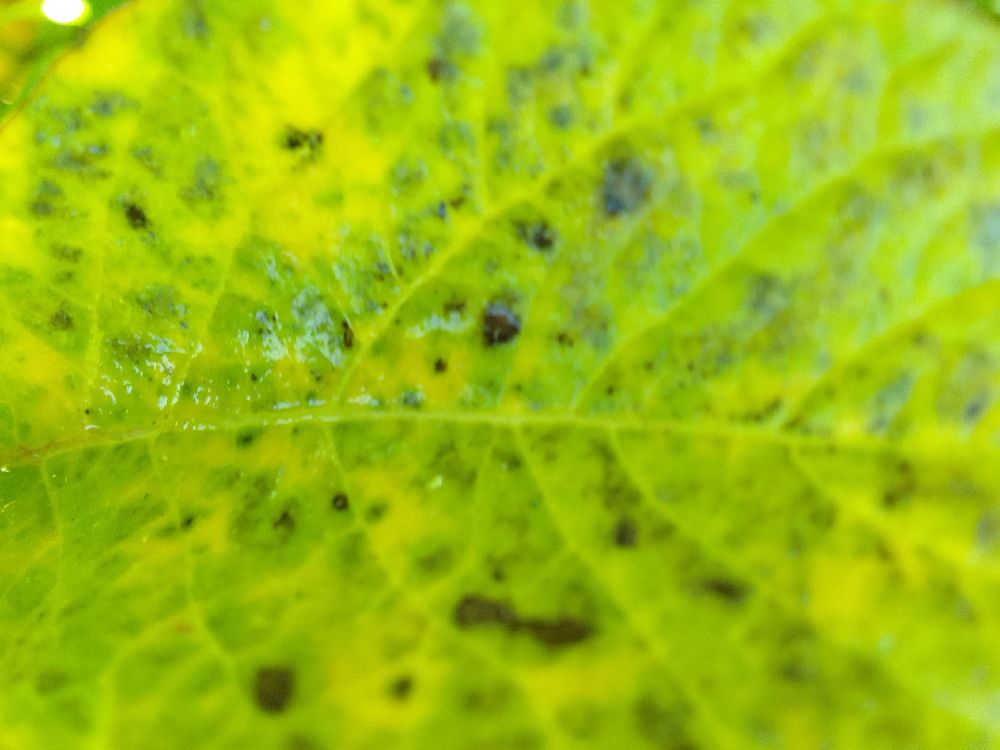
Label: Early blight